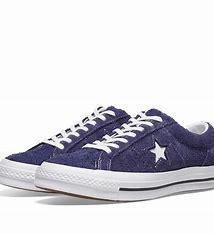
Brand: Converse
Model: One Star